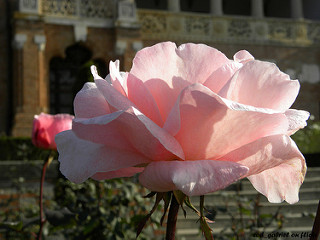
Flower: rose